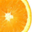
Label: orange